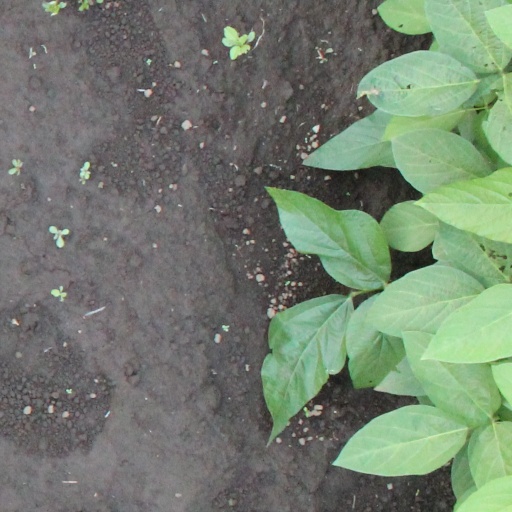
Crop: soybean